Jan Janssens

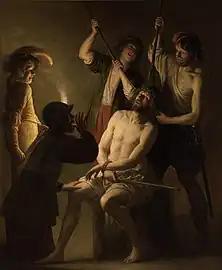
"The Crowning with Thorns"

Jan Janssens (August 1590 in Ghent – after 1650) was a Flemish Baroque painter and draftsman who is considered to be the most important of the so-called Ghent Caravaggisti. These Caravaggisti were part of an international movement of European artists who interpreted the work of Caravaggio and the followers of Caravaggio in a personal manner. Janssens altarpieces and other compositions offering very realistic representations of religious motifs adorn many churches in and around Ghent. He also worked on commissions for international patrons.